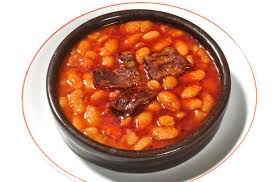
Yemek: kuru_fasulye